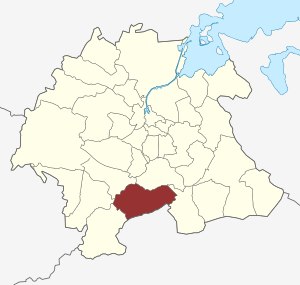
Stenløse Sogn (Odense Kommune)
Sognets placering
Stenløse Sogn er et sogn i Hjallese Provsti. Sognet ligger i Odense Kommune; indtil Kommunalreformen i 1970 lå det i Odense Herred. I Stenløse Sogn ligger Stenløse Kirke.